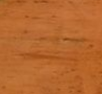
Surface type: ground